Question: What kind of shoes?
Tambaya: Wasu irin takalma?
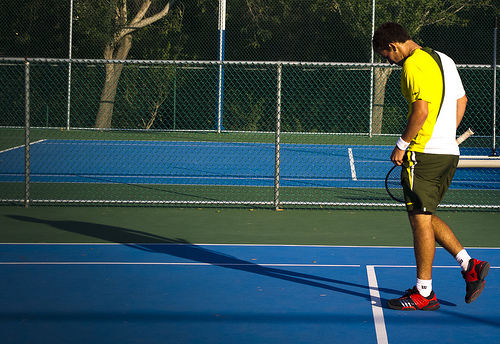
Answer: Tennis shoes.
Amsa: Takalman tanis.